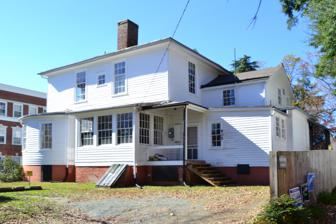
Building: Wynhurst
Country: United States of America
Year built: 1857
Historic house in Virginia, United States United States historic place Wyndhurst U.S. National Register of Historic Places U.S. Historic district Contributing property Virginia Landmarks Register Wynhurst Show map of Virginia Show map of the United States Location 605 Preston Pl., Charlottesville, Virginia Coordinates 38°2′30″N 78°29′56″W / 38.04167°N 78.49889°W / 38.04167; -78.49889 Area less than one acre Built 1857 ( 1857 ) Architectural style Greek Revival MPS Charlottesville MRA NRHP reference No. 82001816 VLR No. 104-0202 Significant dates Added to NRHP October 21, 1982 Designated VLR October 20, 1981 Wyndhurst , also known as Wyndhurst and Preston Place, is a historic home located at Charlottesville, Virginia . It was built in 1857, and is a two-story, three-bay,  frame dwelling with Greek Revival style decorative details. It has a low pitched hipped roof, one-story enclosed sun parlor, and two additions are connected by a one-story hyphen. It was listed on the National Register of Historic Places in 1982. It is located in the Rugby Road-University Corner Historic District . References